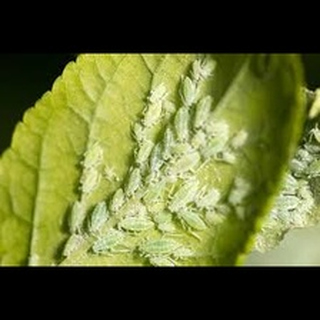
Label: wheat_aphid